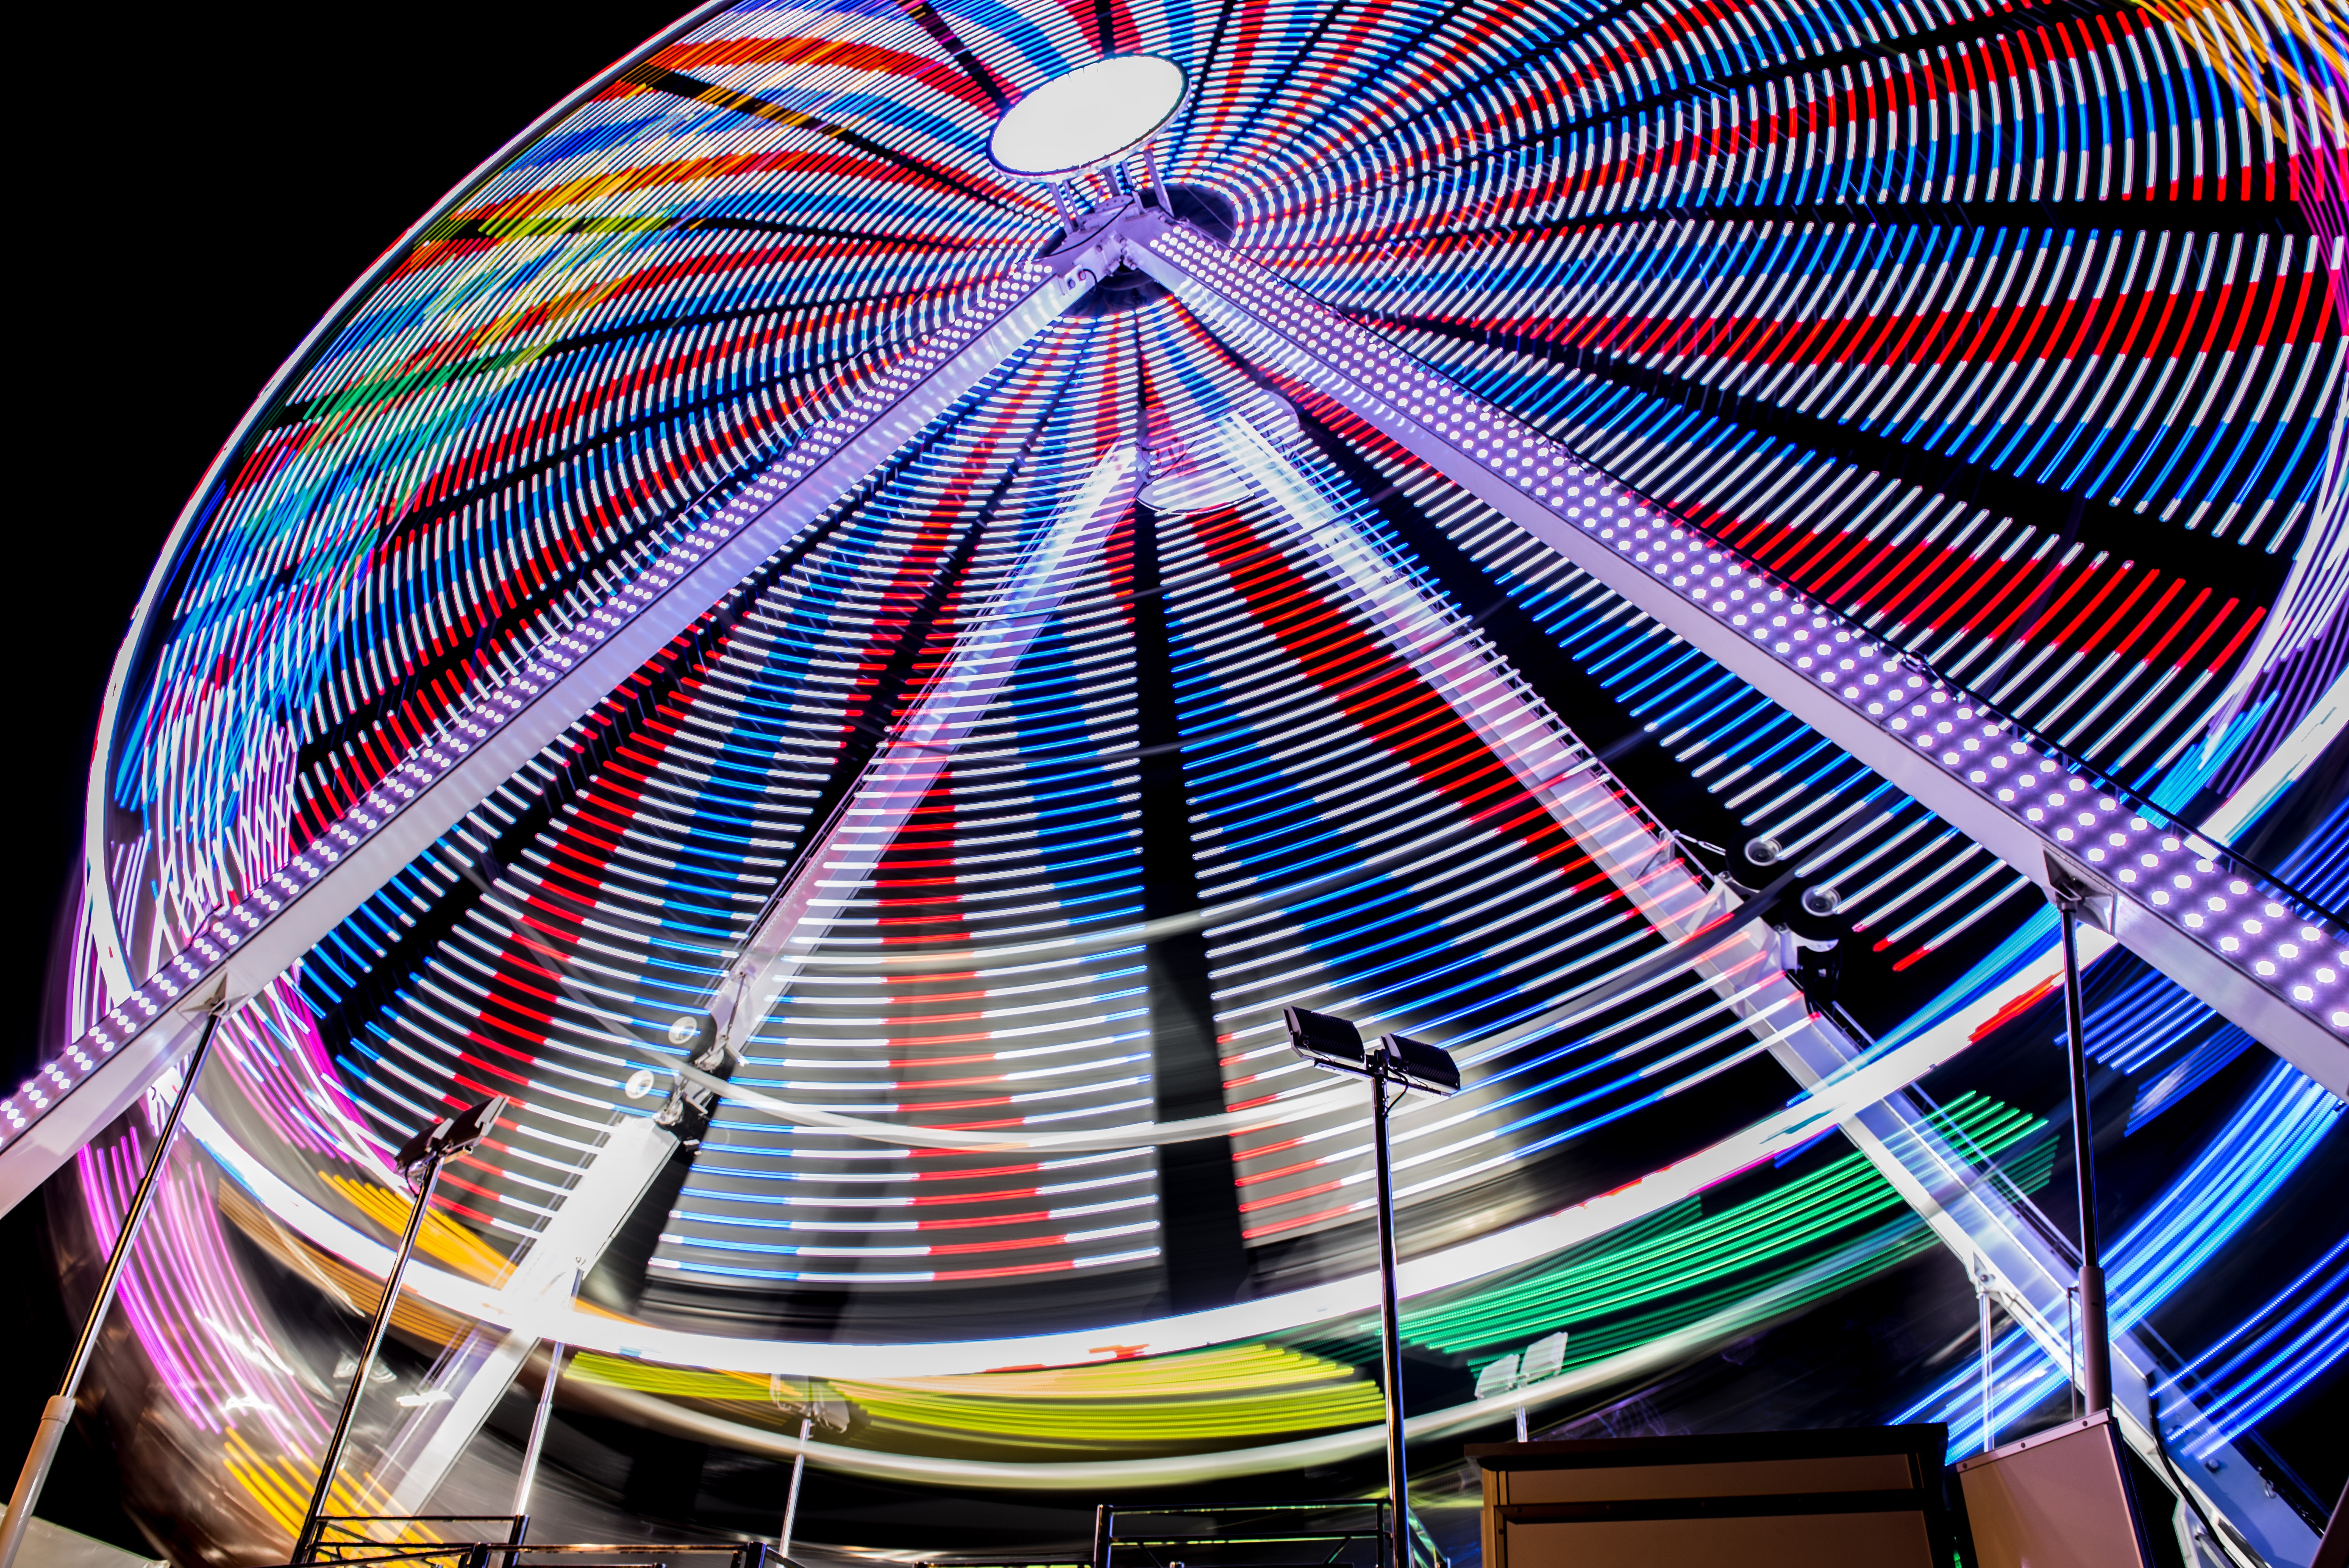
fair, Colorfulness, architecture, tourist attraction, amusement park, festival, wheel, circle